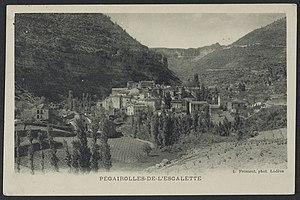
Pégairolles-de-l'Escalette. - Vue générale
Pégairolles-de-l'Escalette est une commune française, située dans le département de l'Hérault en région Occitanie.